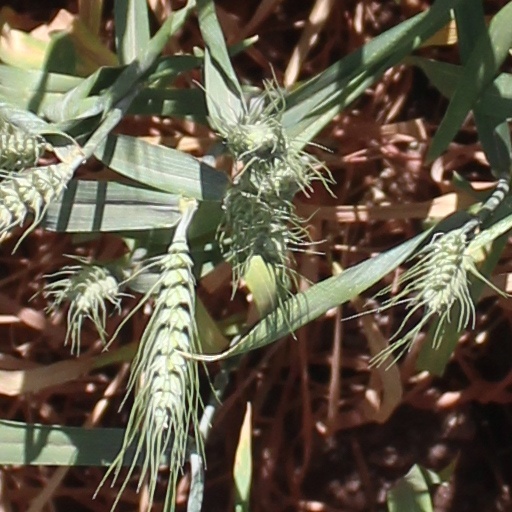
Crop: wheat